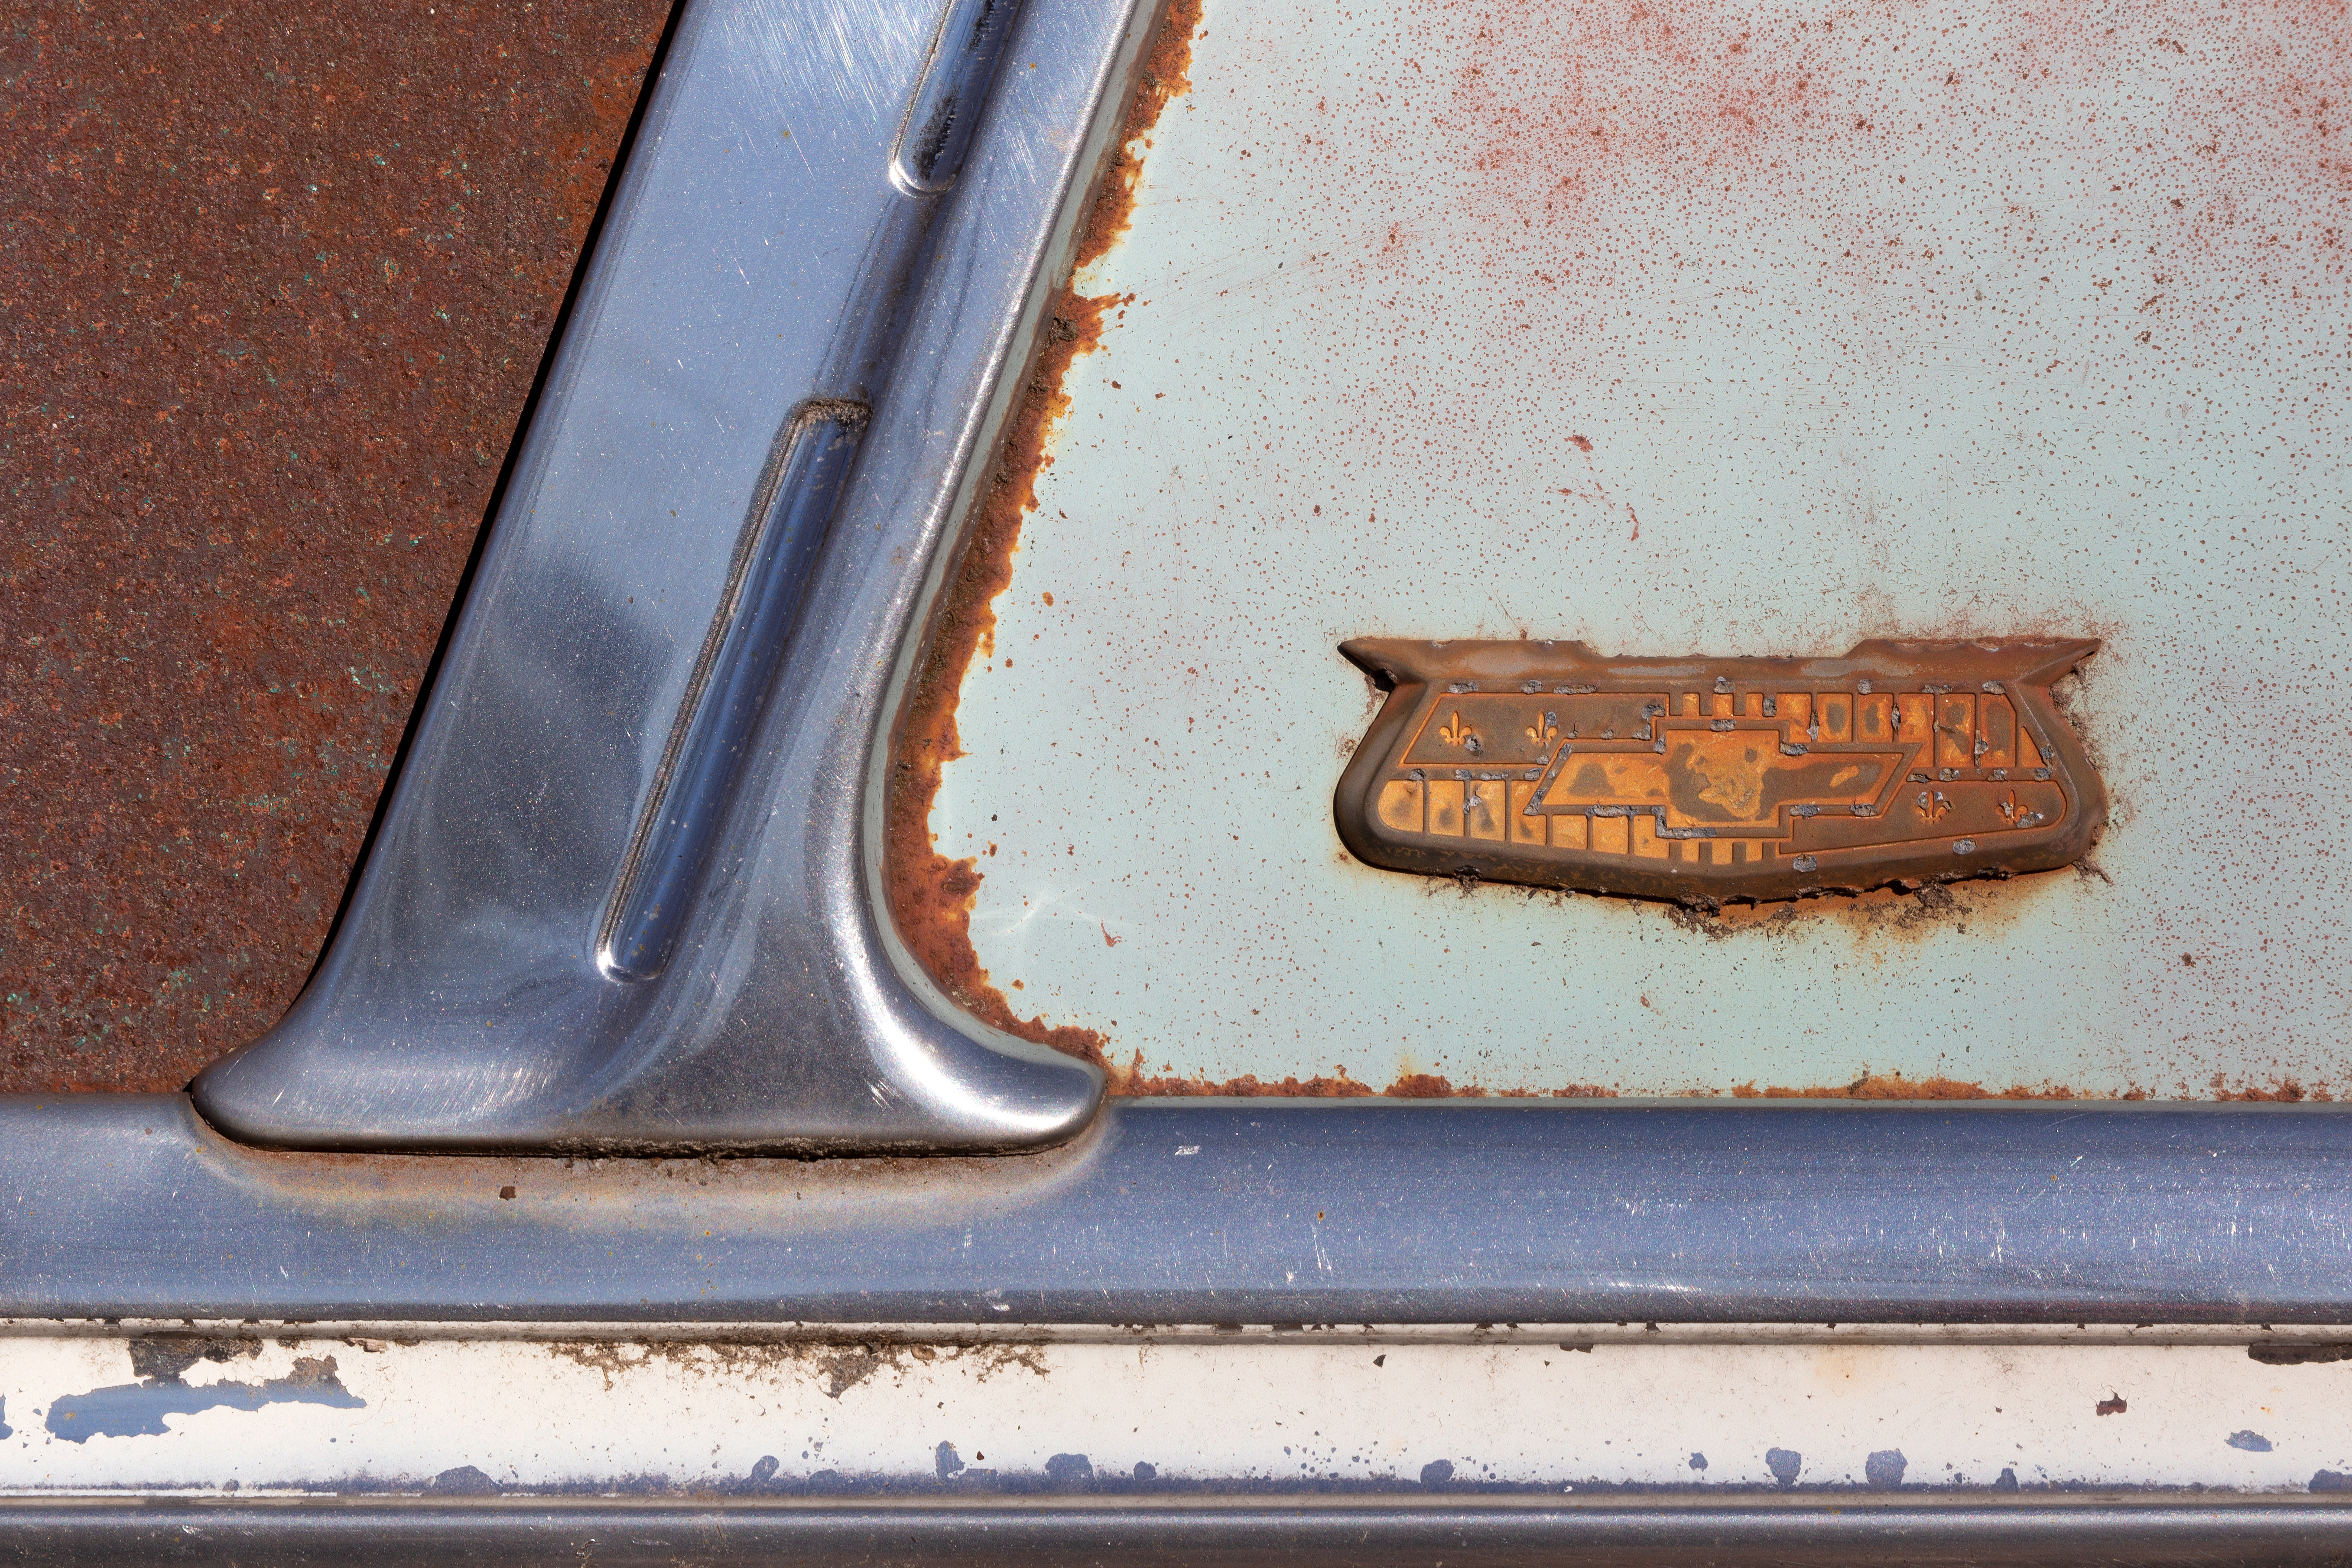
motor vehicle, rust, vehicle door, automotive exterior, bumper, number, vehicle, car, metal